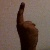
The image shows a hand gesture representing the number 1 in Indian Sign Language.